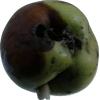
Label: Apple 12